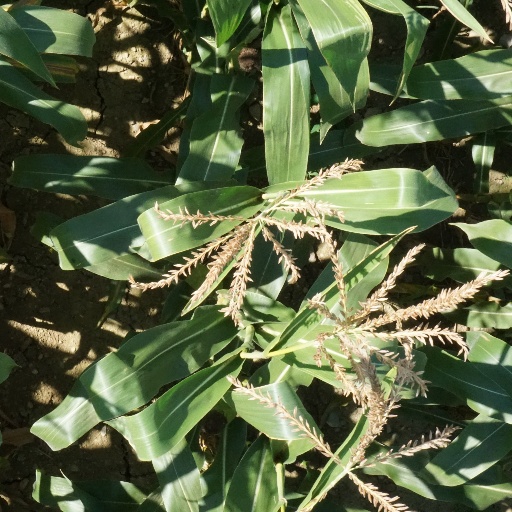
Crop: maize; corn